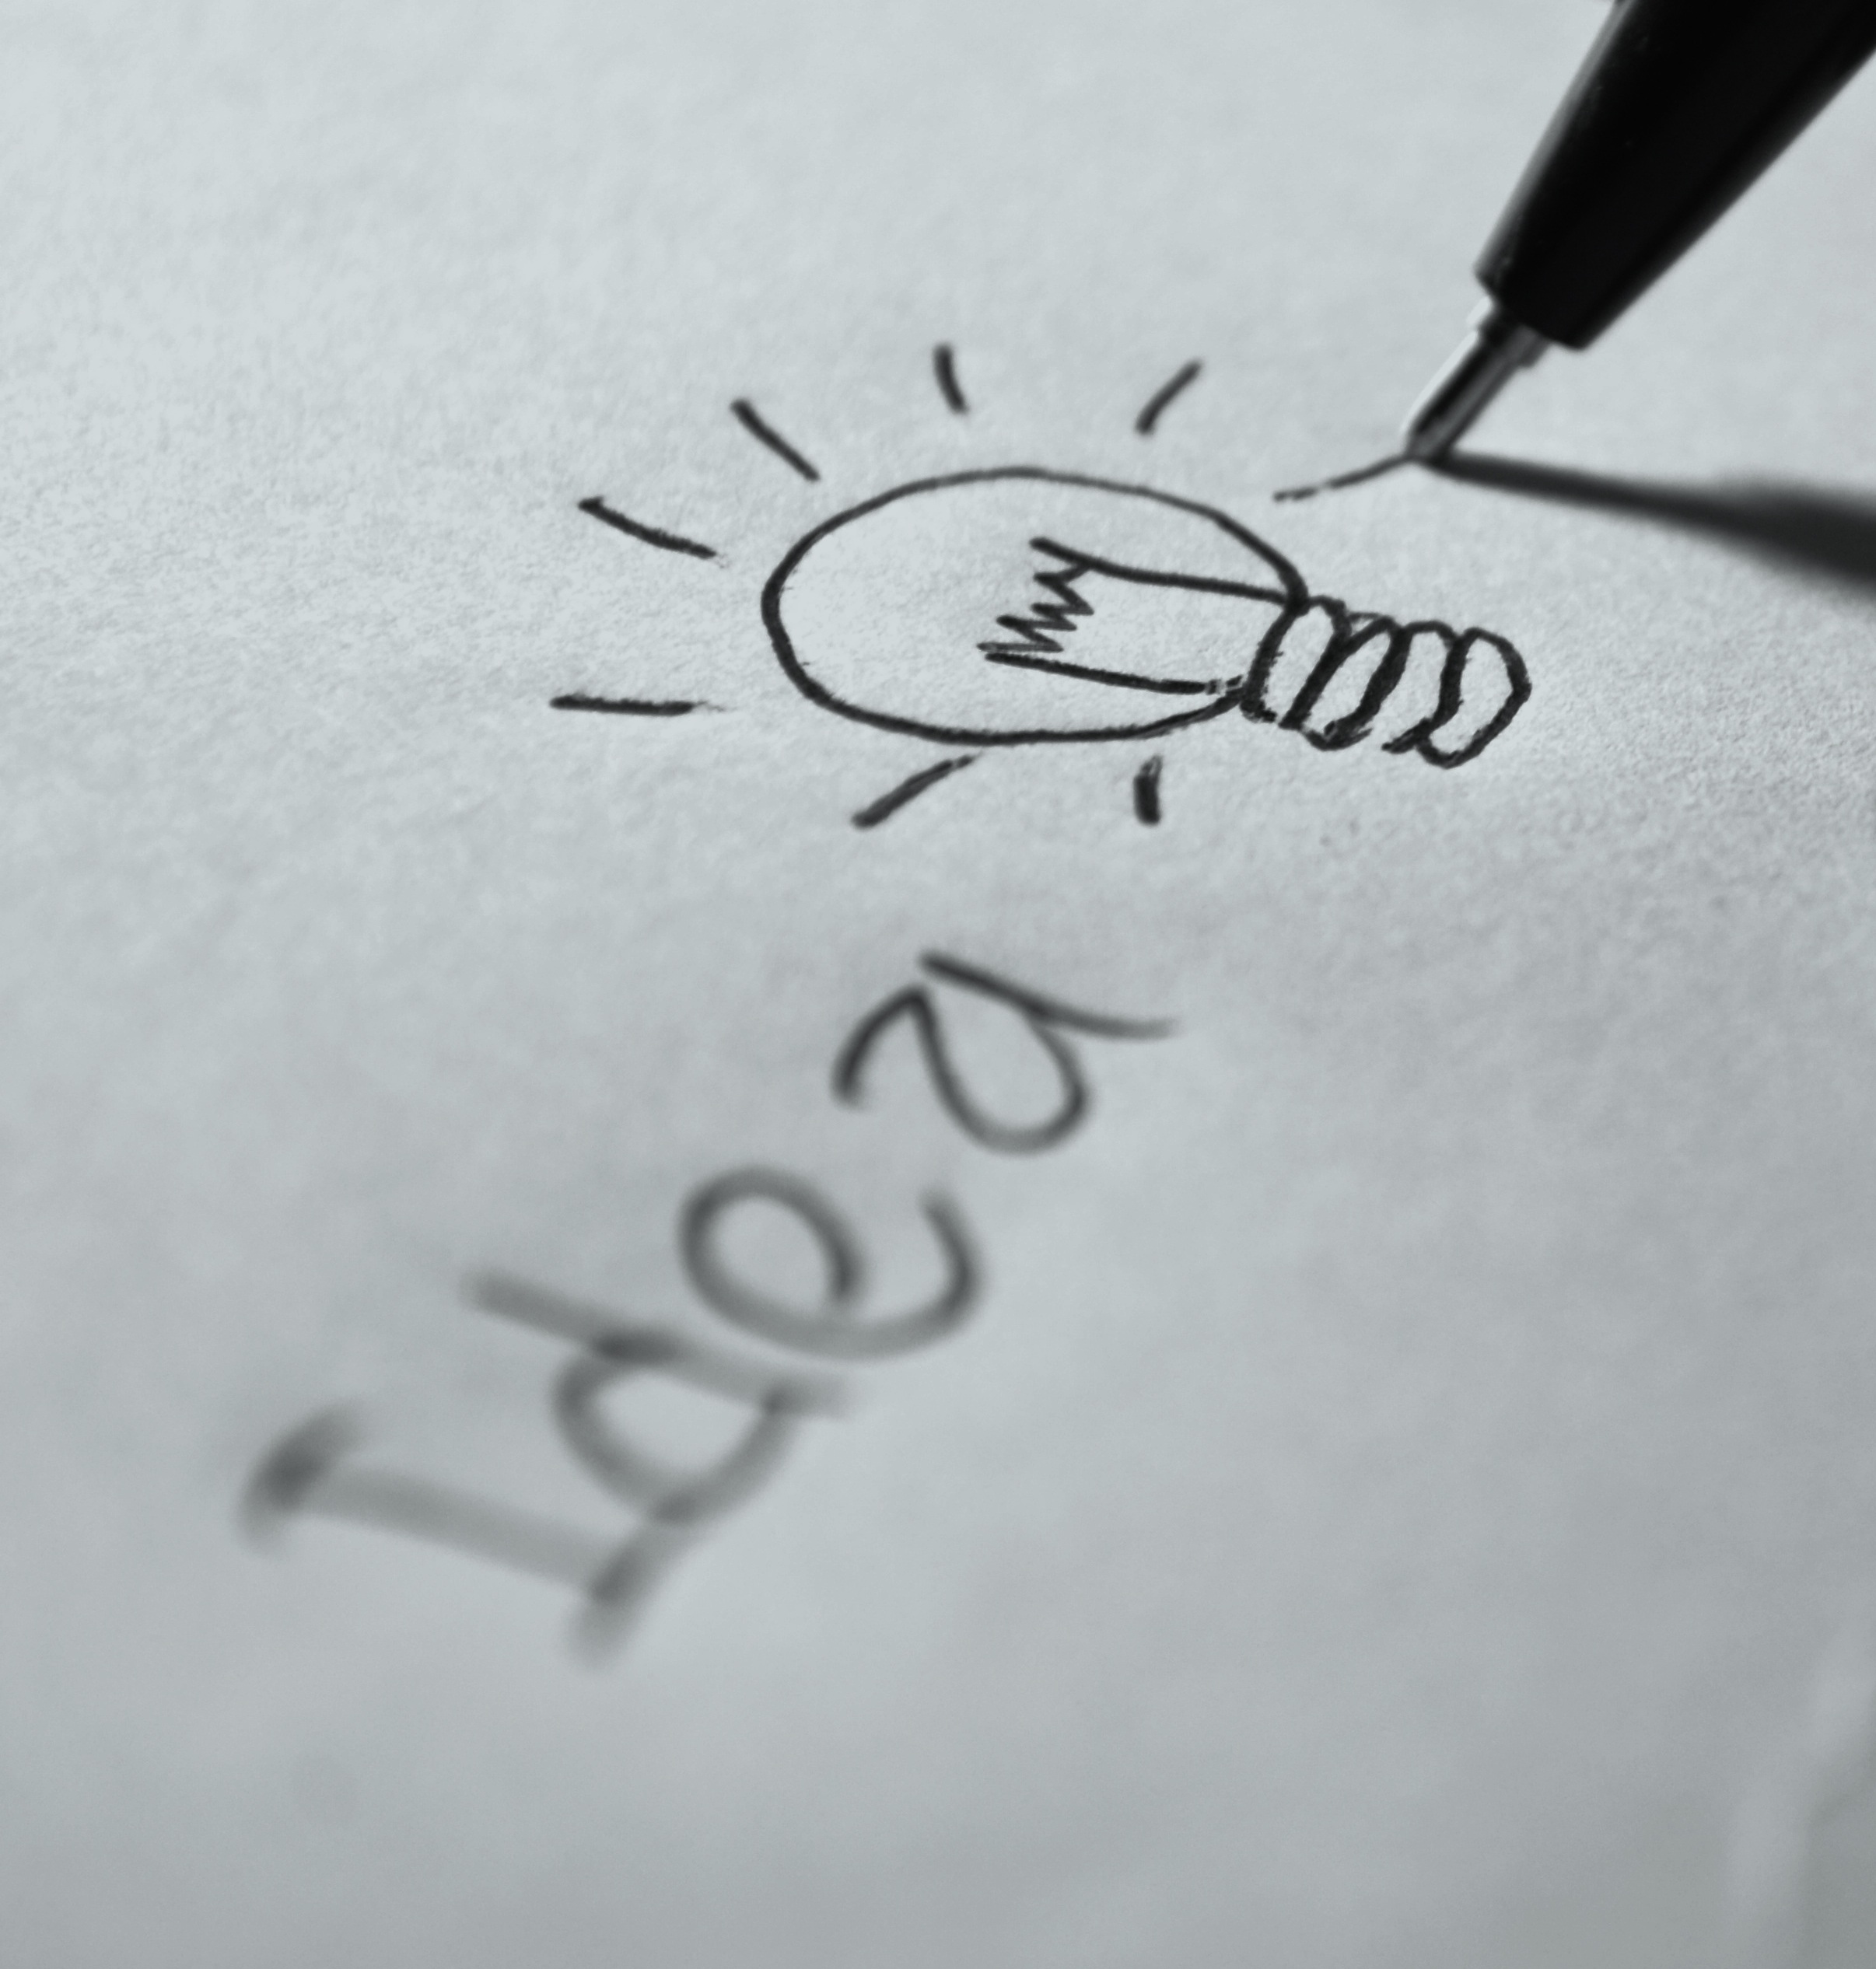
writing, creative, light, white, pen, thinking, symbol, bulb, business, lamp, paper, artwork, brand, font, art, sketch, drawing, design, logo, text, vision, strategy, handwriting, inspiration, plan, calligraphy, idea, imagination, solution, intelligence, marketing, innovation, invention